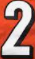
Number: 2